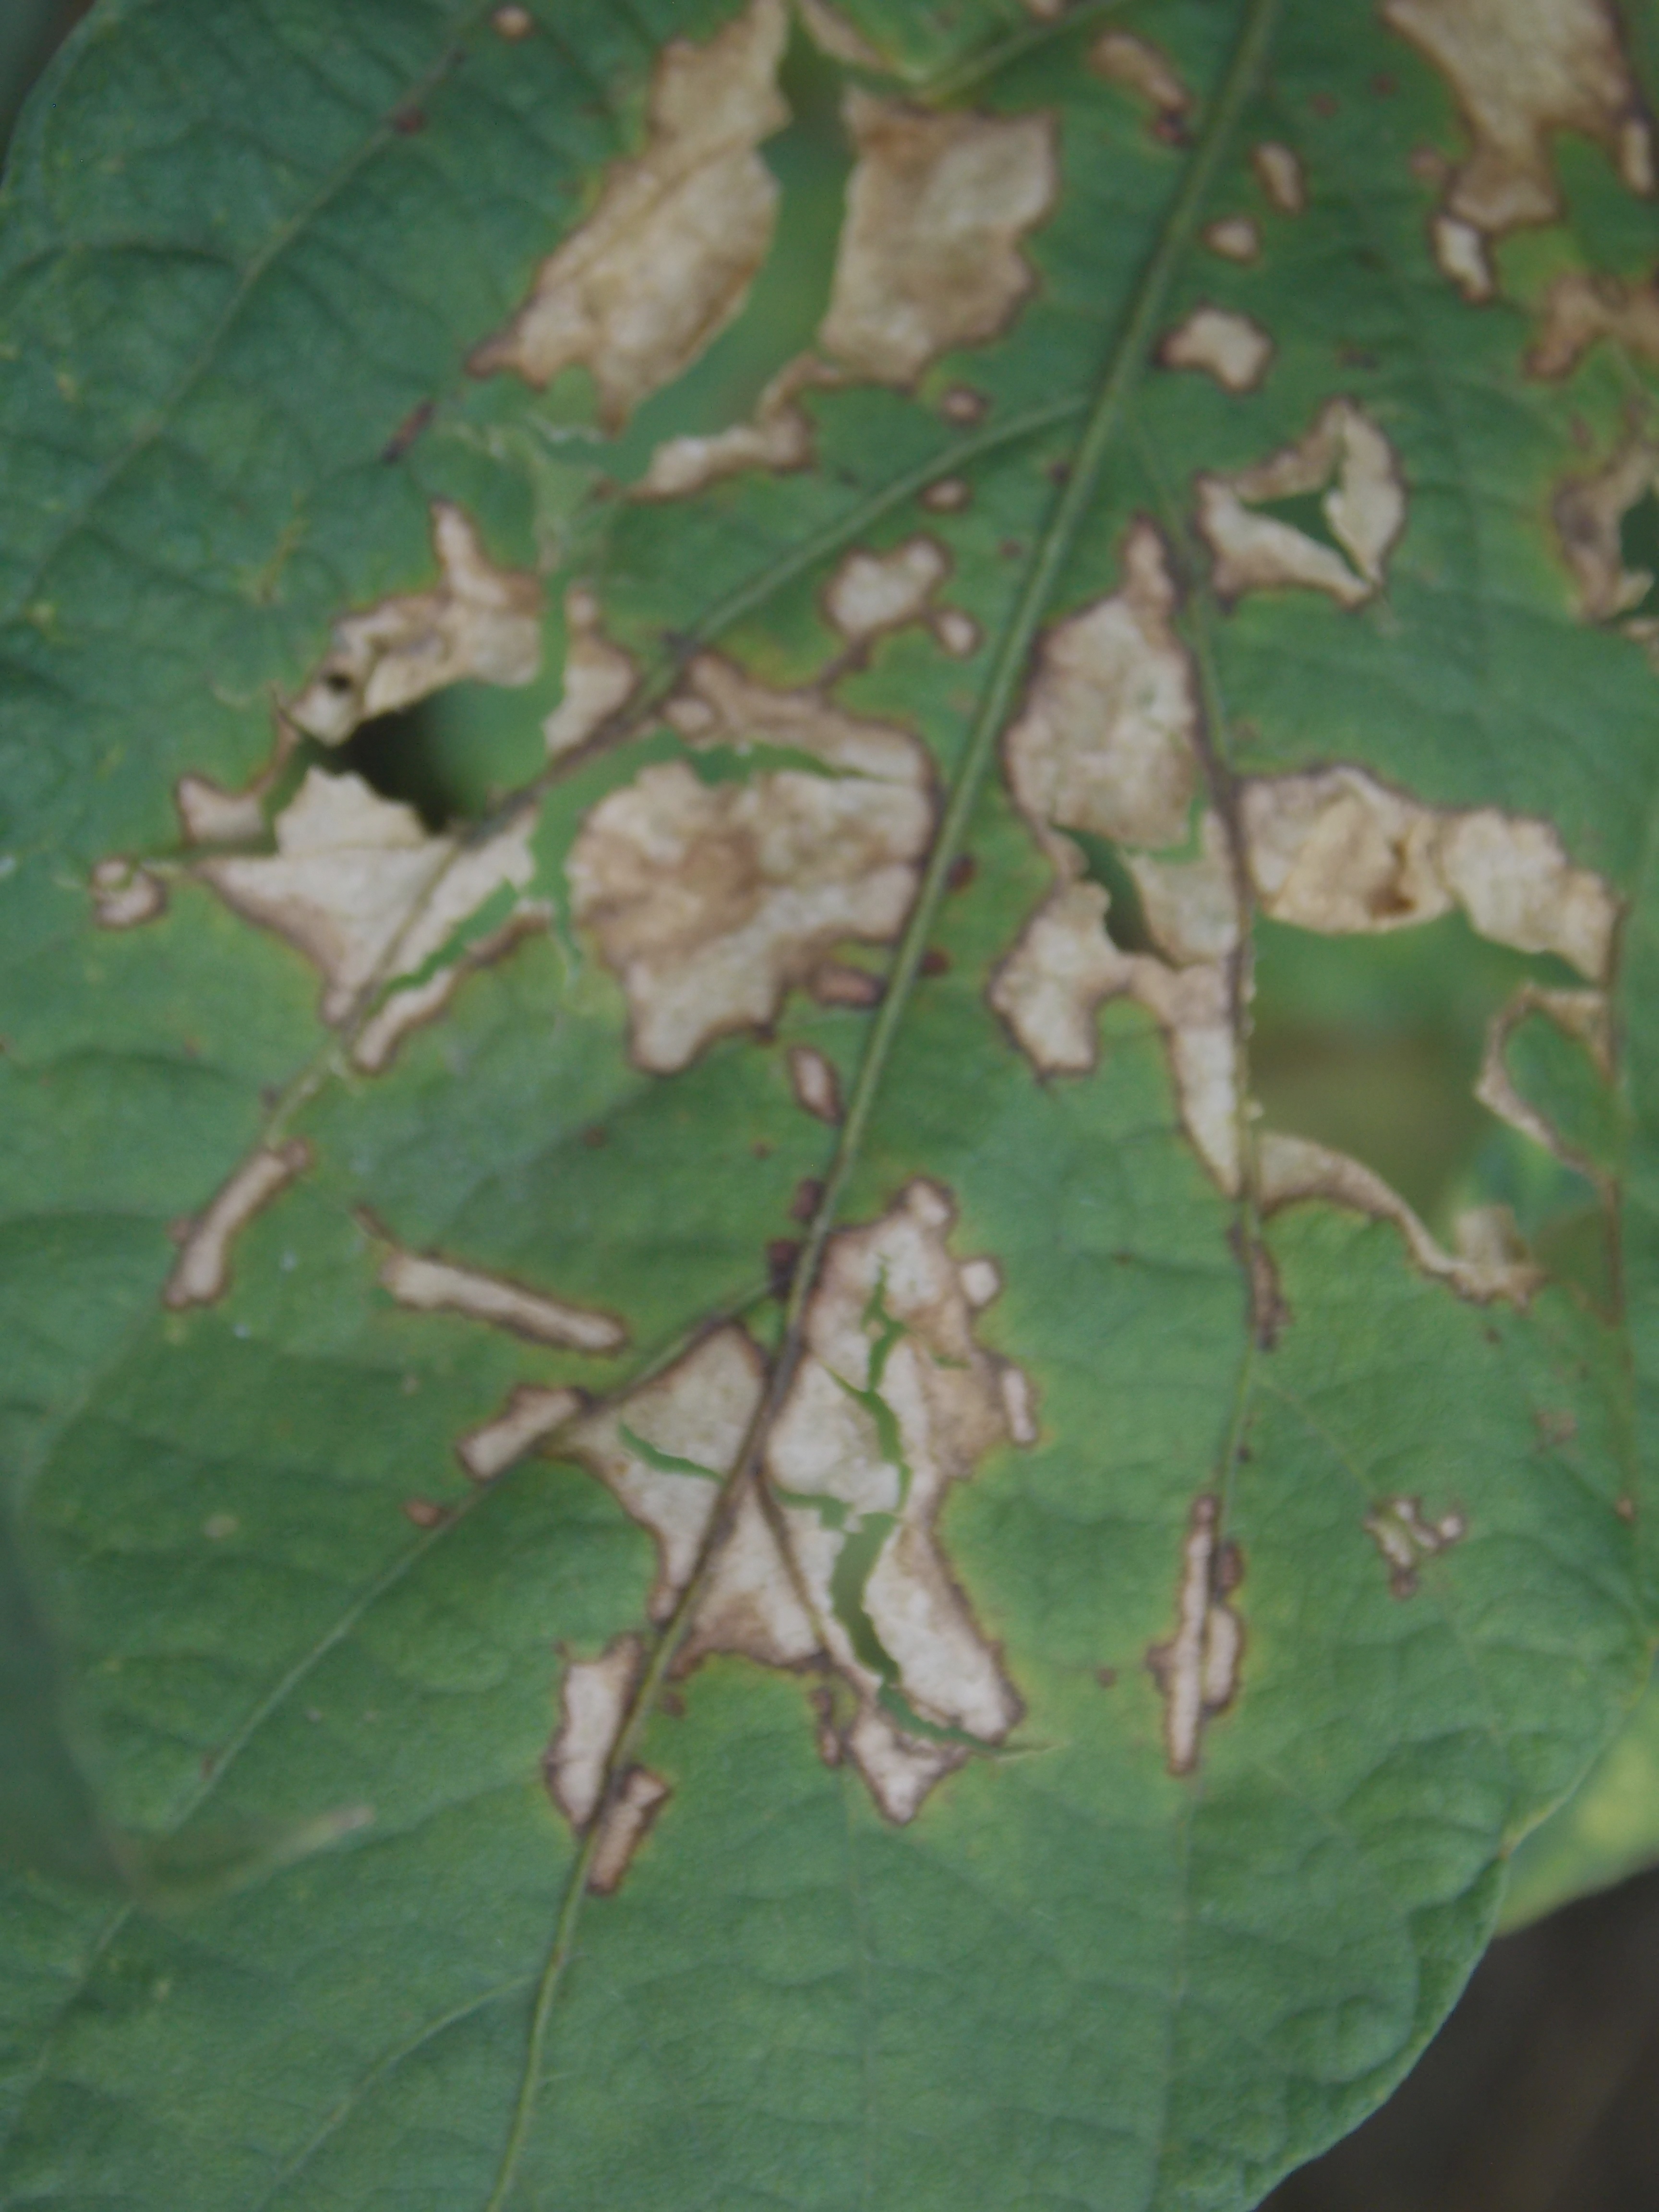
Label: Disease